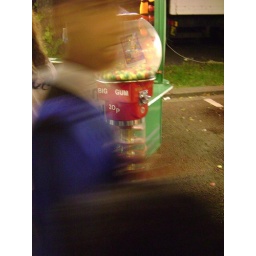
I like the effect of the person walking in front of the camera at the last second